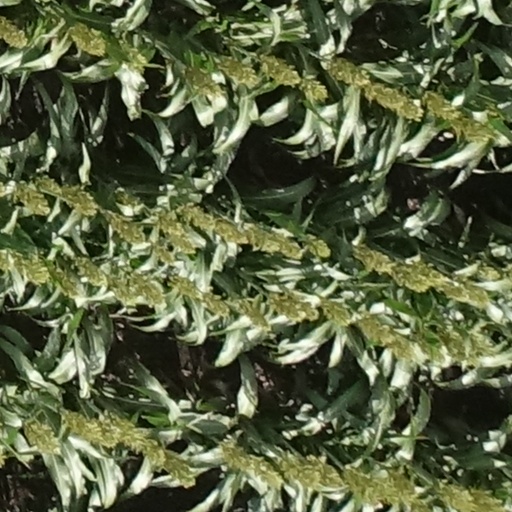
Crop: sorghum